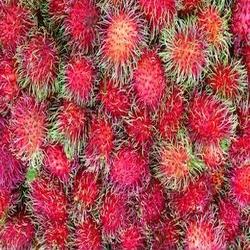
Label: Rambutan